Coney Hill Hospital

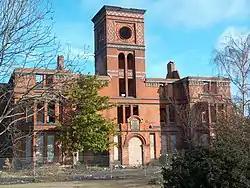
Former administration block at Coney Hill Hospital

Coney Hill Hospital (also known as Second Gloucestershire County Asylum) was a mental health facility in Gloucester, England.